Dunlop Rubber

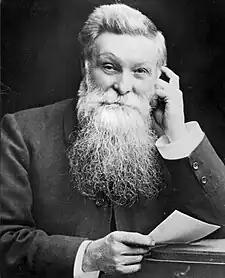
John Boyd Dunlop

In 1888, John Boyd Dunlop, a Scottish veterinary surgeon living in Ireland discovered the pneumatic tyre principle. Willie Hume created publicity for J. B. Dunlop's discovery by winning seven out of eight cycle races with his pneumatic tyres. To own the rights and exploit the discovery, the "Pneumatic Tyre and Booth's Cycle Agency Co. Ltd" was incorporated in 1889 and floated by Harvey du Cros, who was, amongst other things, president of the Irish Cyclists' Association. The invitation to du Cros to participate was made by William Bowden, a Dublin cycle agent. J. B. Dunlop, who could see no prosperous future in his discovery, had informally transferred his rights to Bowden. Initially J. B. Dunlop held a 20 per cent stake in the venture. The company's first headquarters was at Oriel House, Westland Row.